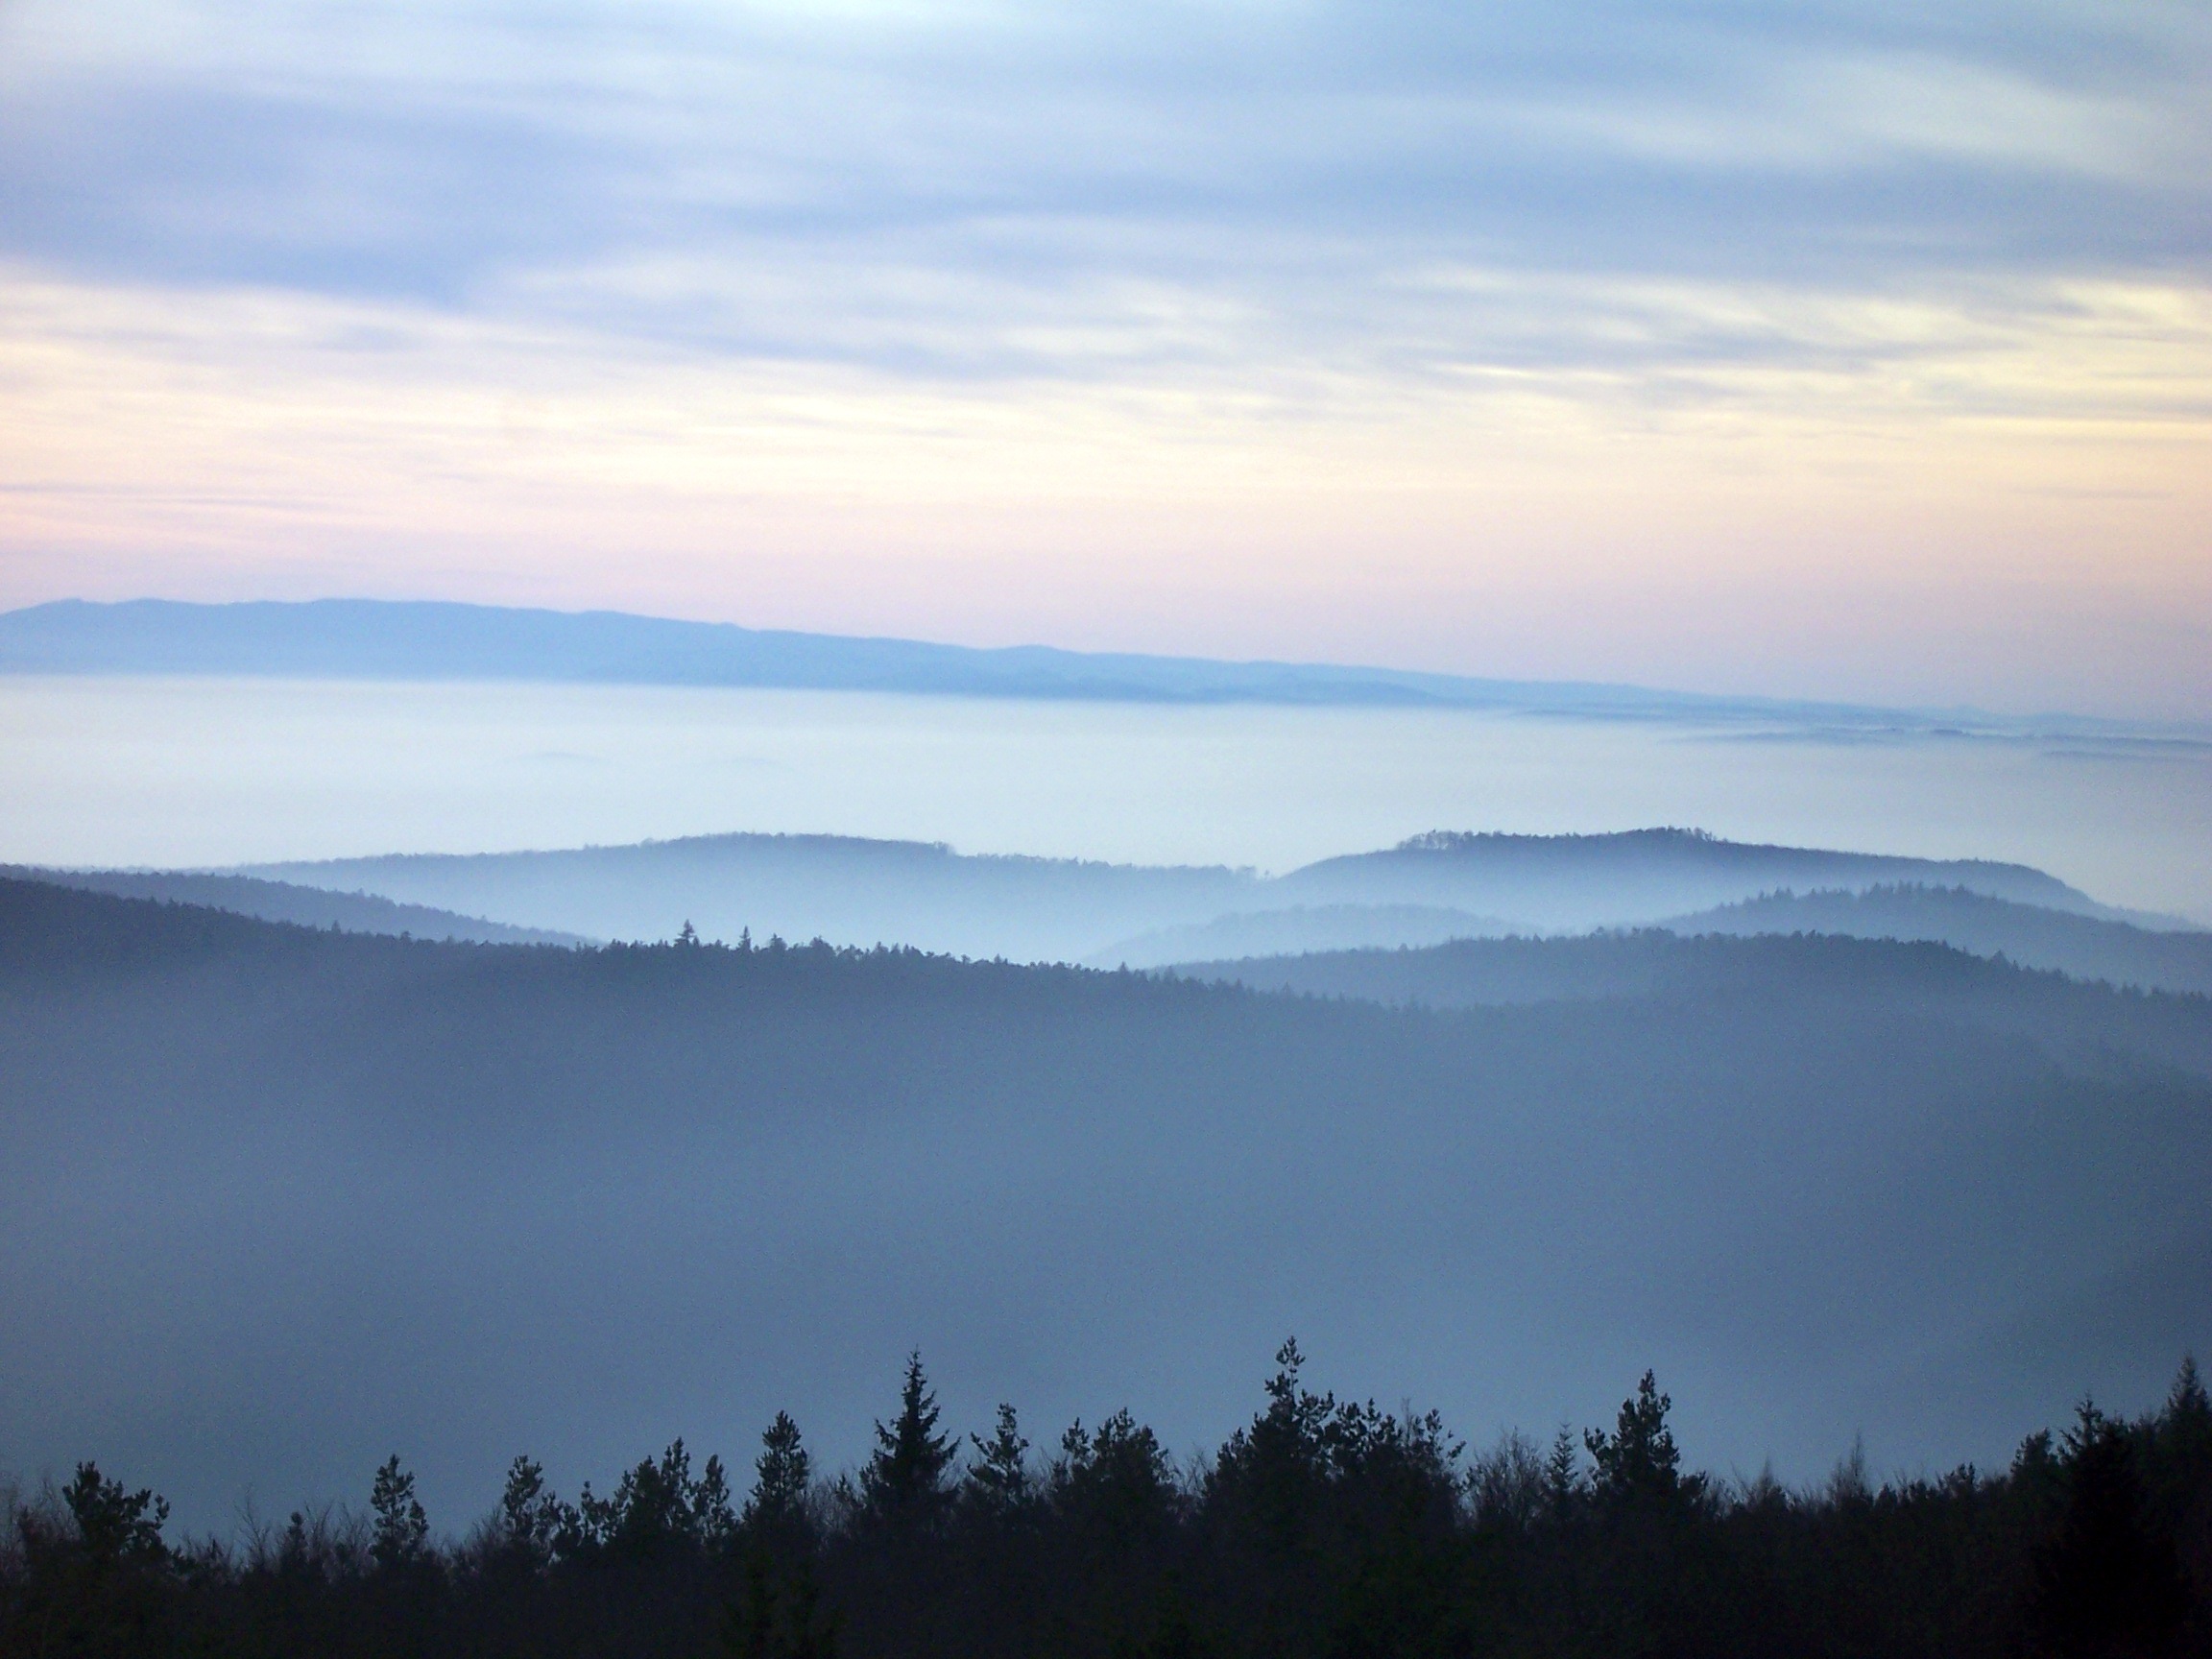
landscape, nature, forest, horizon, wilderness, mountain, cloud, sky, fog, sunrise, sunset, mist, sunlight, morning, hill, lake, dawn, atmosphere, mountain range, dusk, france, evening, twilight, reflection, weather, loch, alsace, landform, atmospheric phenomenon, mountainous landforms, vosges north